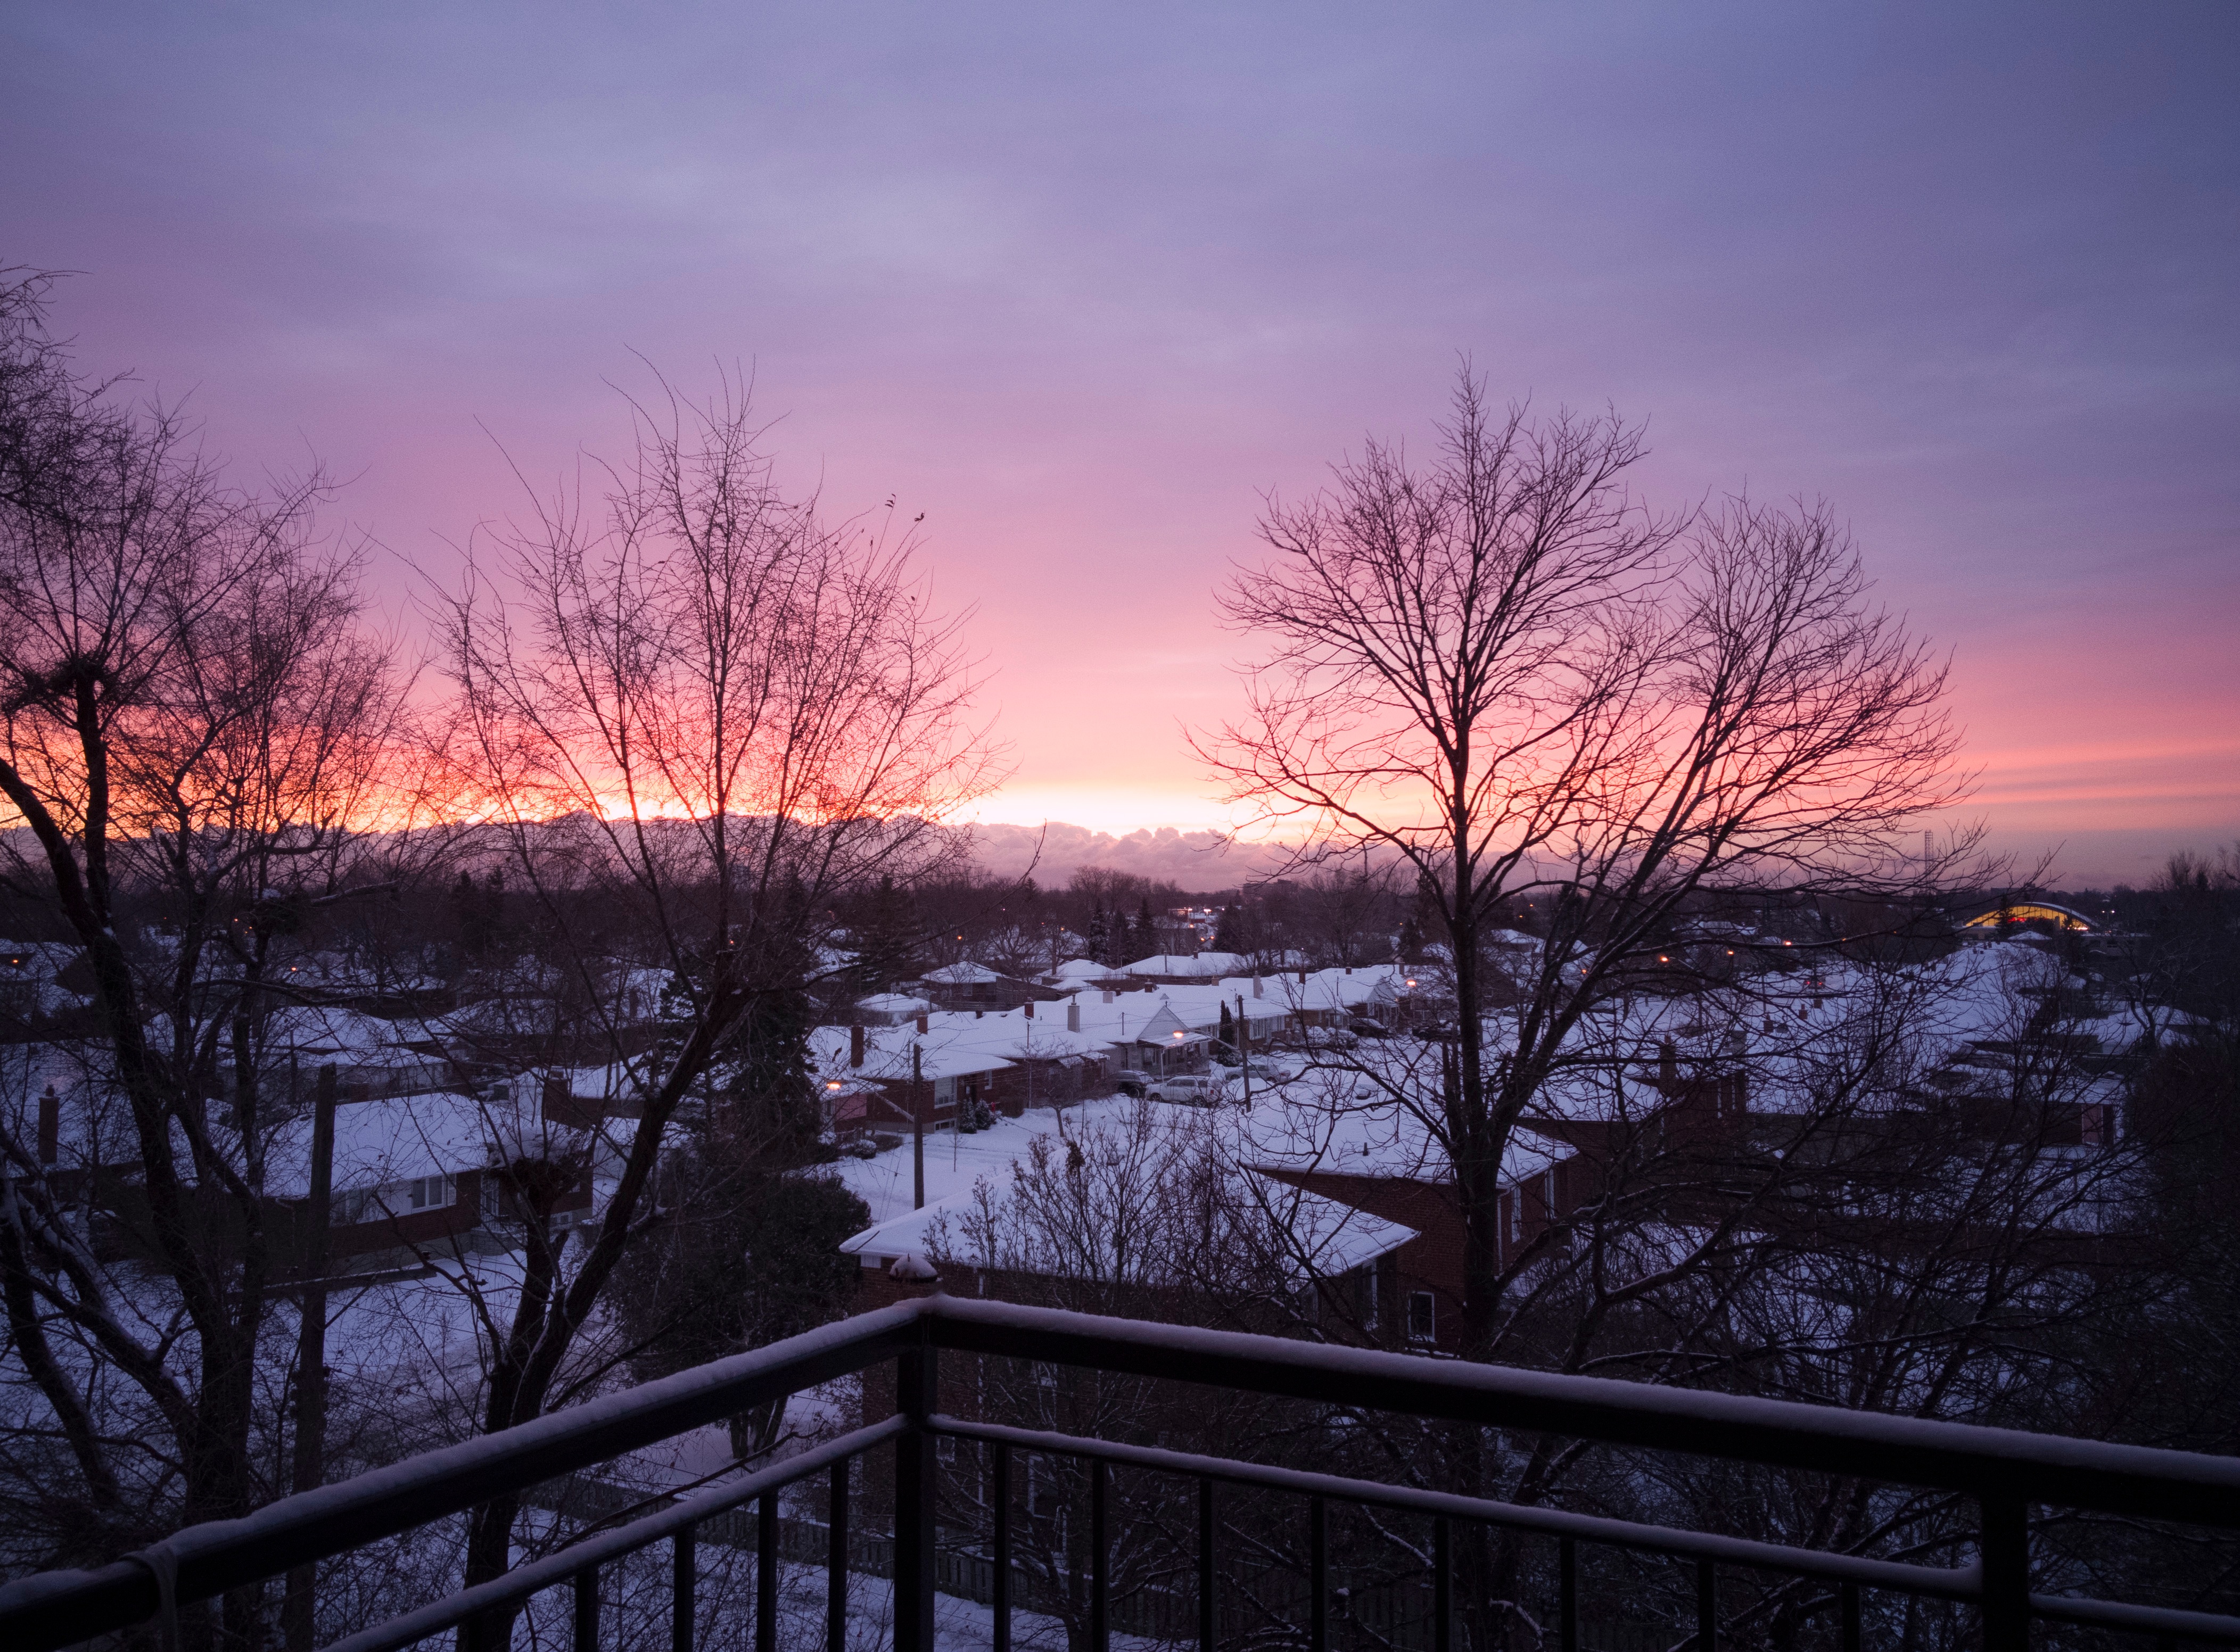
tree, nature, branch, snow, winter, cloud, sky, sunrise, sunset, sunlight, morning, frost, dawn, atmosphere, dusk, evening, reflection, weather, season, freezing, atmospheric phenomenon